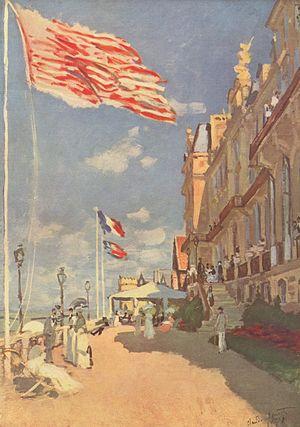
Une station balnéaire française est une ville littorale aménagée en vue d'une activité principale : le tourisme des « bains de mer ». La mode des bains de mer commence à se développer au milieu du XVIIIᵉ siècle mais la vogue des grandes stations balnéaires ne commence qu'au milieu du XIXᵉ siècle, se modifie dans l'entre-deux-guerres avec la crise économique de 1929 et de nouveaux usages et connaît une nouvelle vigueur après la Seconde Guerre mondiale en répondant à une demande sociale bien différente, le tourisme de masse. Avant de devenir des destinations estivales de choix, les stations balnéaires furent des lieux de villégiature et/ou de soins.
L'hôtel des Roches Noires est un ancien palace de style Second Empire de 1866, construit sur les plages de la Manche de la station balnéaire de Trouville-sur-Mer, dans le Calvados en Normandie. Surnommé à ses débuts « le roi de la côte normande », le bâtiment est inscrit à l'Inventaire supplémentaire des monuments historiques le 11 août 2000, et le hall d'entrée est classé aux monuments historiques le 29 mai 2001. Il est réputé pour avoir été lieu de villégiature des écrivains Marcel Proust et Marguerite Duras.